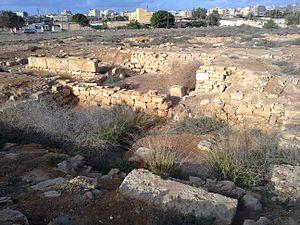
Benghazi est une ville de la Cyrénaïque, en Libye, chef lieu du district homonyme. Sa population est de 631 555 habitants pour une agglomération de 1 180 000 habitants. Il s'agit donc de la deuxième ville de Libye après la capitale Tripoli.